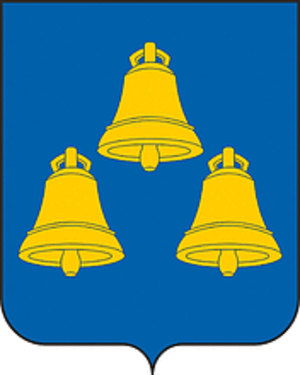
Dalmatovo est une ville de l'oblast de Kourgan, en Russie, et le centre administratif du raïon de Dalmatovo. Sa population s'élevait à 13 240 habitants en 2015.